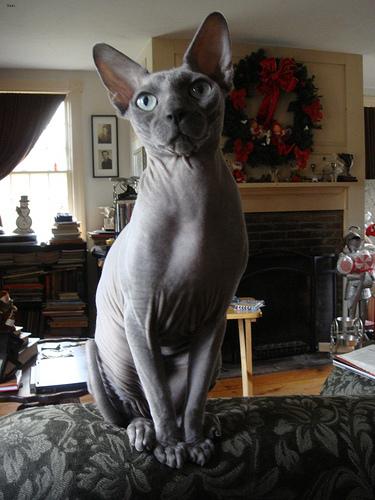
Breed: Sphynx